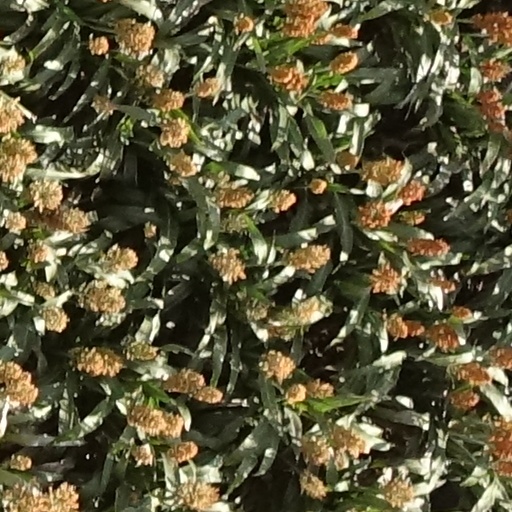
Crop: sorghum